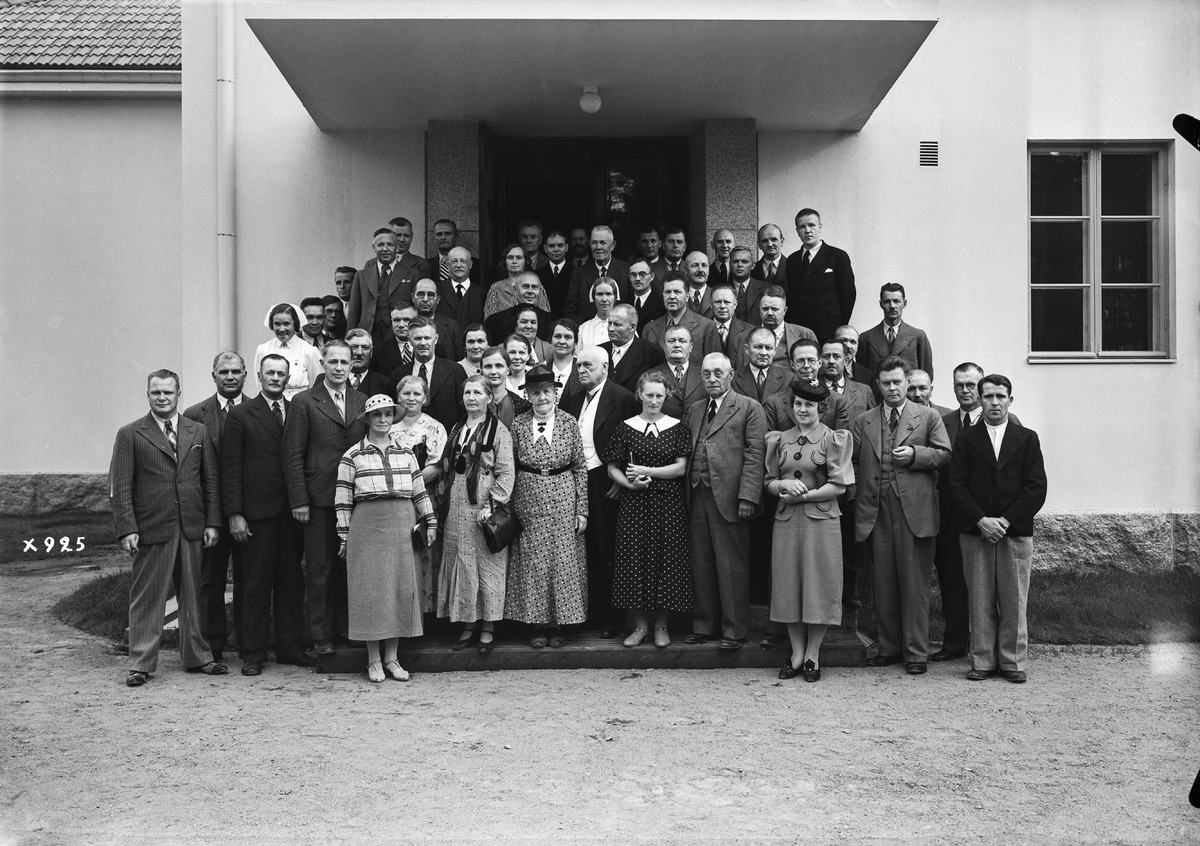
Piirimielisairaalain keskusyhdistyksen vuosikokous
The annual meeting of the Central Association of District Mental Hospitals
sisällön kuvaus: Piirimielisairaalain keskusyhdistyksen vuosikokous 16.8.1937. Kokouksen osanottajat kokouspaikkana toimineen Oulun seudun piirimielisairaalan hoitajakunnan asuinrakennuksen sisäänkäynnin edustalla. content description: The annual meeting of the Central Association of District Mental Hospitals on August 16, 1937. The participants of the meeting in front of the main entrance of the Oulu district mental hospital's nurses' residential building that was the place of the meeting.
Vuosi: 1937
Paikka: Suomi, Oulu, Suomi, Pohjois-Pohjanmaa, Oulu
Aiheet: Piirimielisairaalain keskusyhdistys; vuosikokoukset; Oulun seudun piirimielisairaala; ryhmäkuva; kokoukset; mielisairaalat; psykiatriset sairaalat; asuinrakennukset; mental hospitals; psychiatric hospitals; meetings; annual meetings; residential buildings